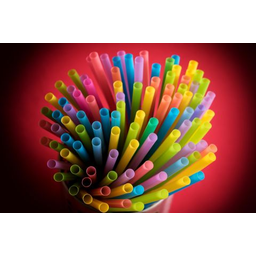
Label: plastic